Cristopher Toselli

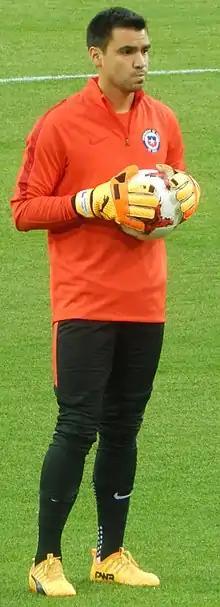
Toselli in 2017

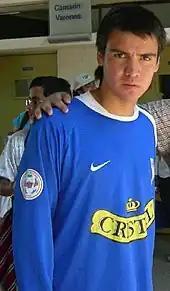
Toselli aged 19 in 2007

During his early career, Toselli represented Chile U17 at the 2005 South American U–17 Championship, playing in four matches. Later, Toselli was called up to the Chile U20 national team for the 2007 South American U-20 Championship in Paraguay. He started in the national team as second goalkeeper until the third game of tournament, in where he relegated Colo-Colo's player Richard Leyton, to the bench. Chile finished in fourth place of the final stages of the tournament tied at six points with Paraguay. However the "Guaraníes" had a lower goal difference than Chile, thus Chile qualified to the 2007 FIFA U–20 World Cup celebrated in Canada.